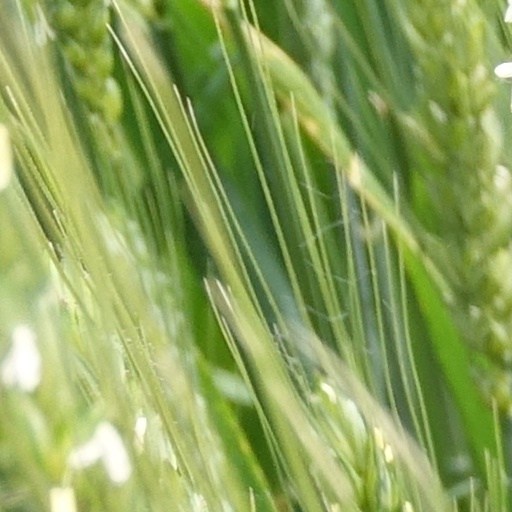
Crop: wheat